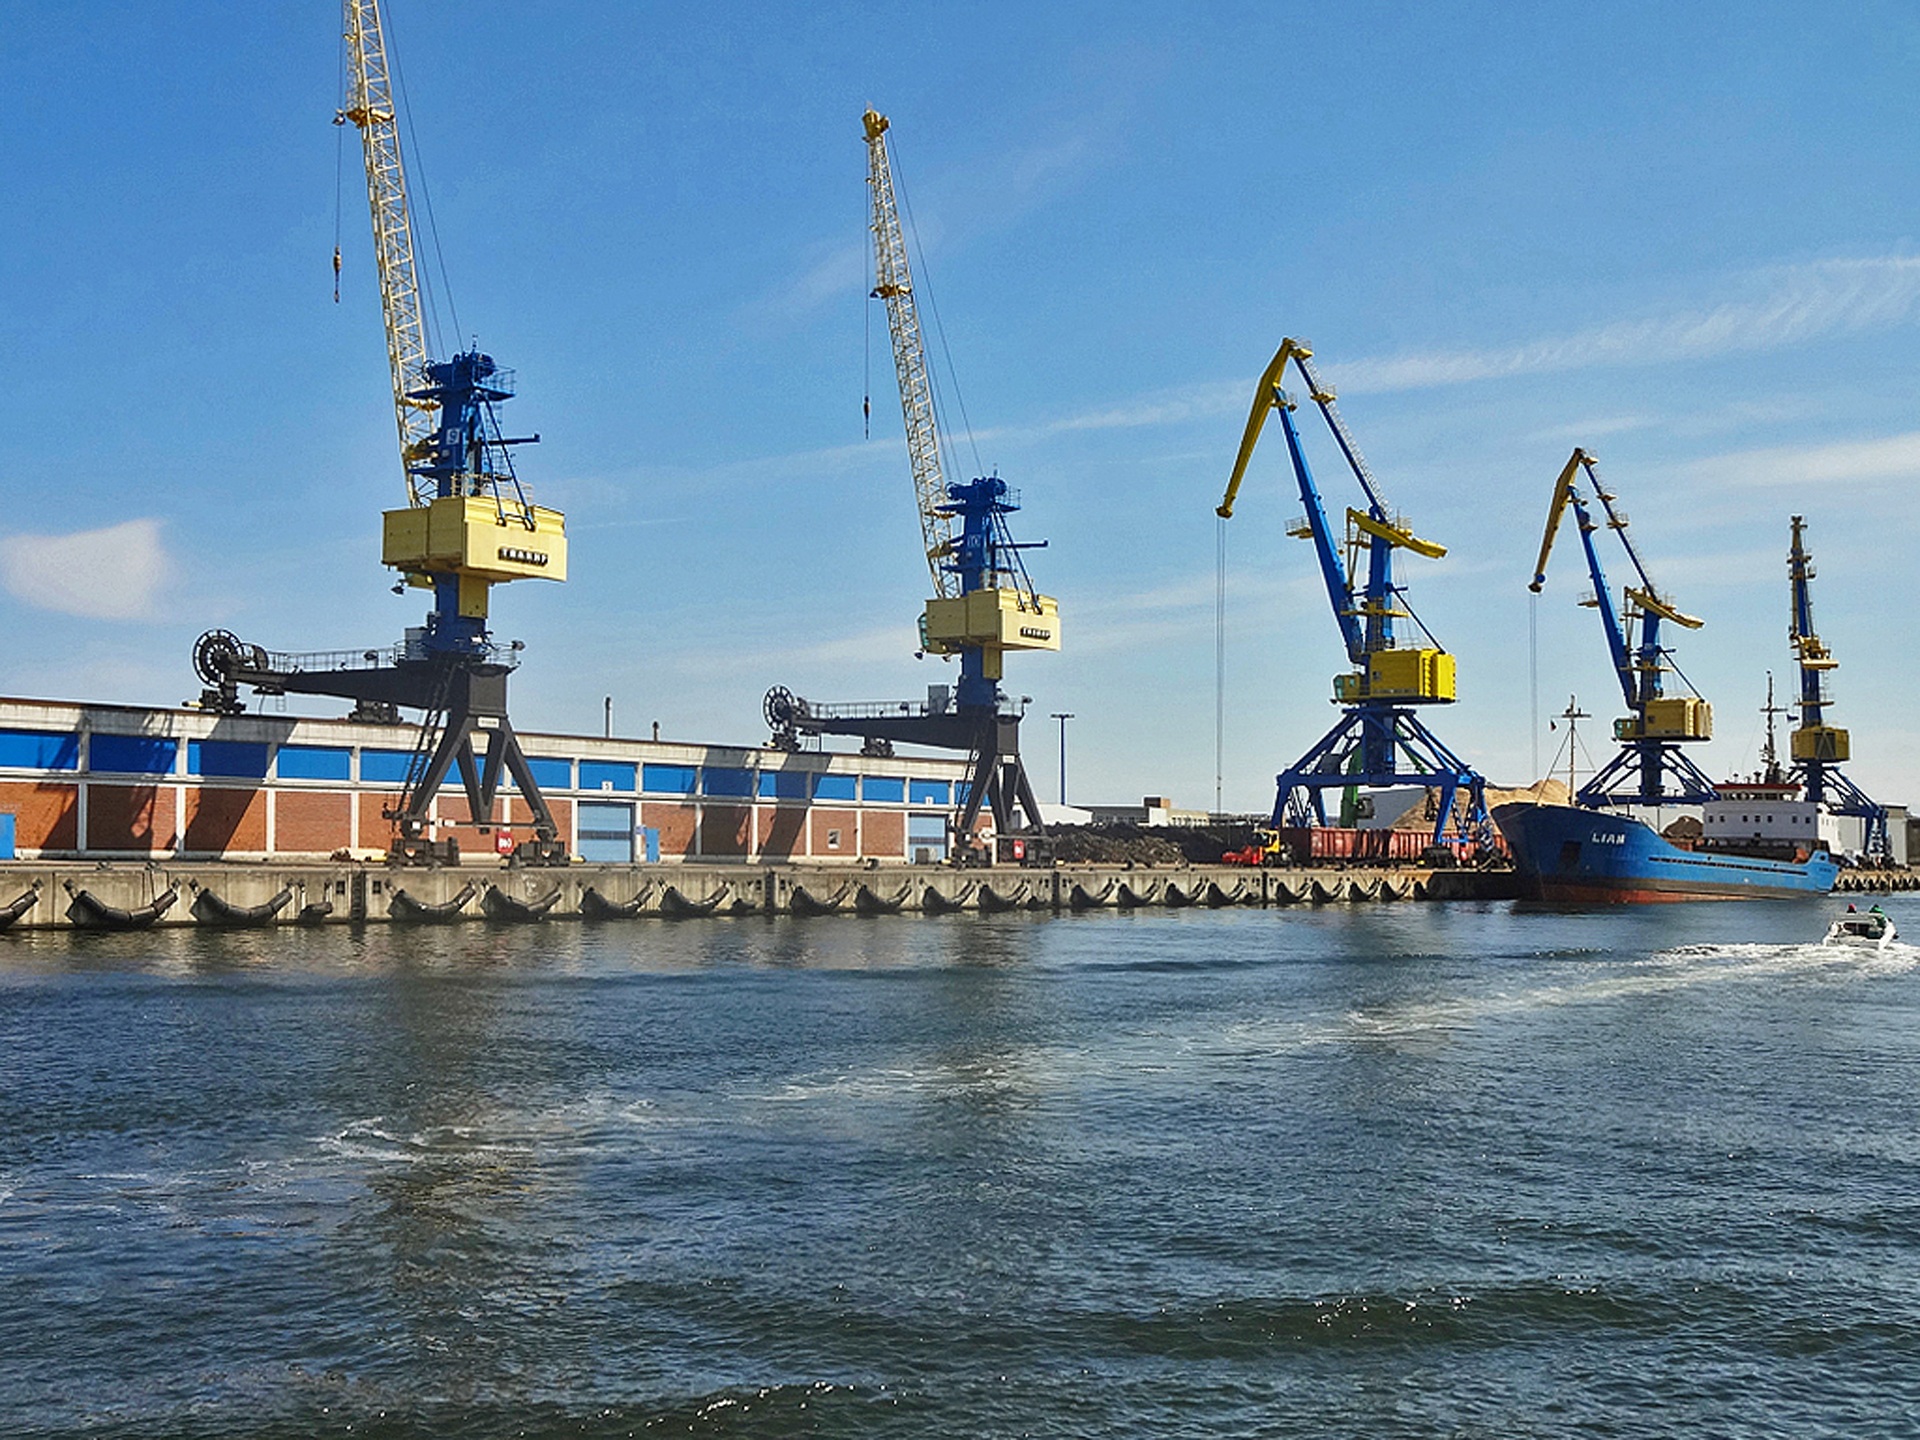
vehicle, machine, port, cranes, industriehafen, petroleum, wismar, oil rig, dredging, freight transport, construction equipment, oil field, jackup rig, floating production storage and offloading, offshore drilling, crane vessel floating, semi submersible